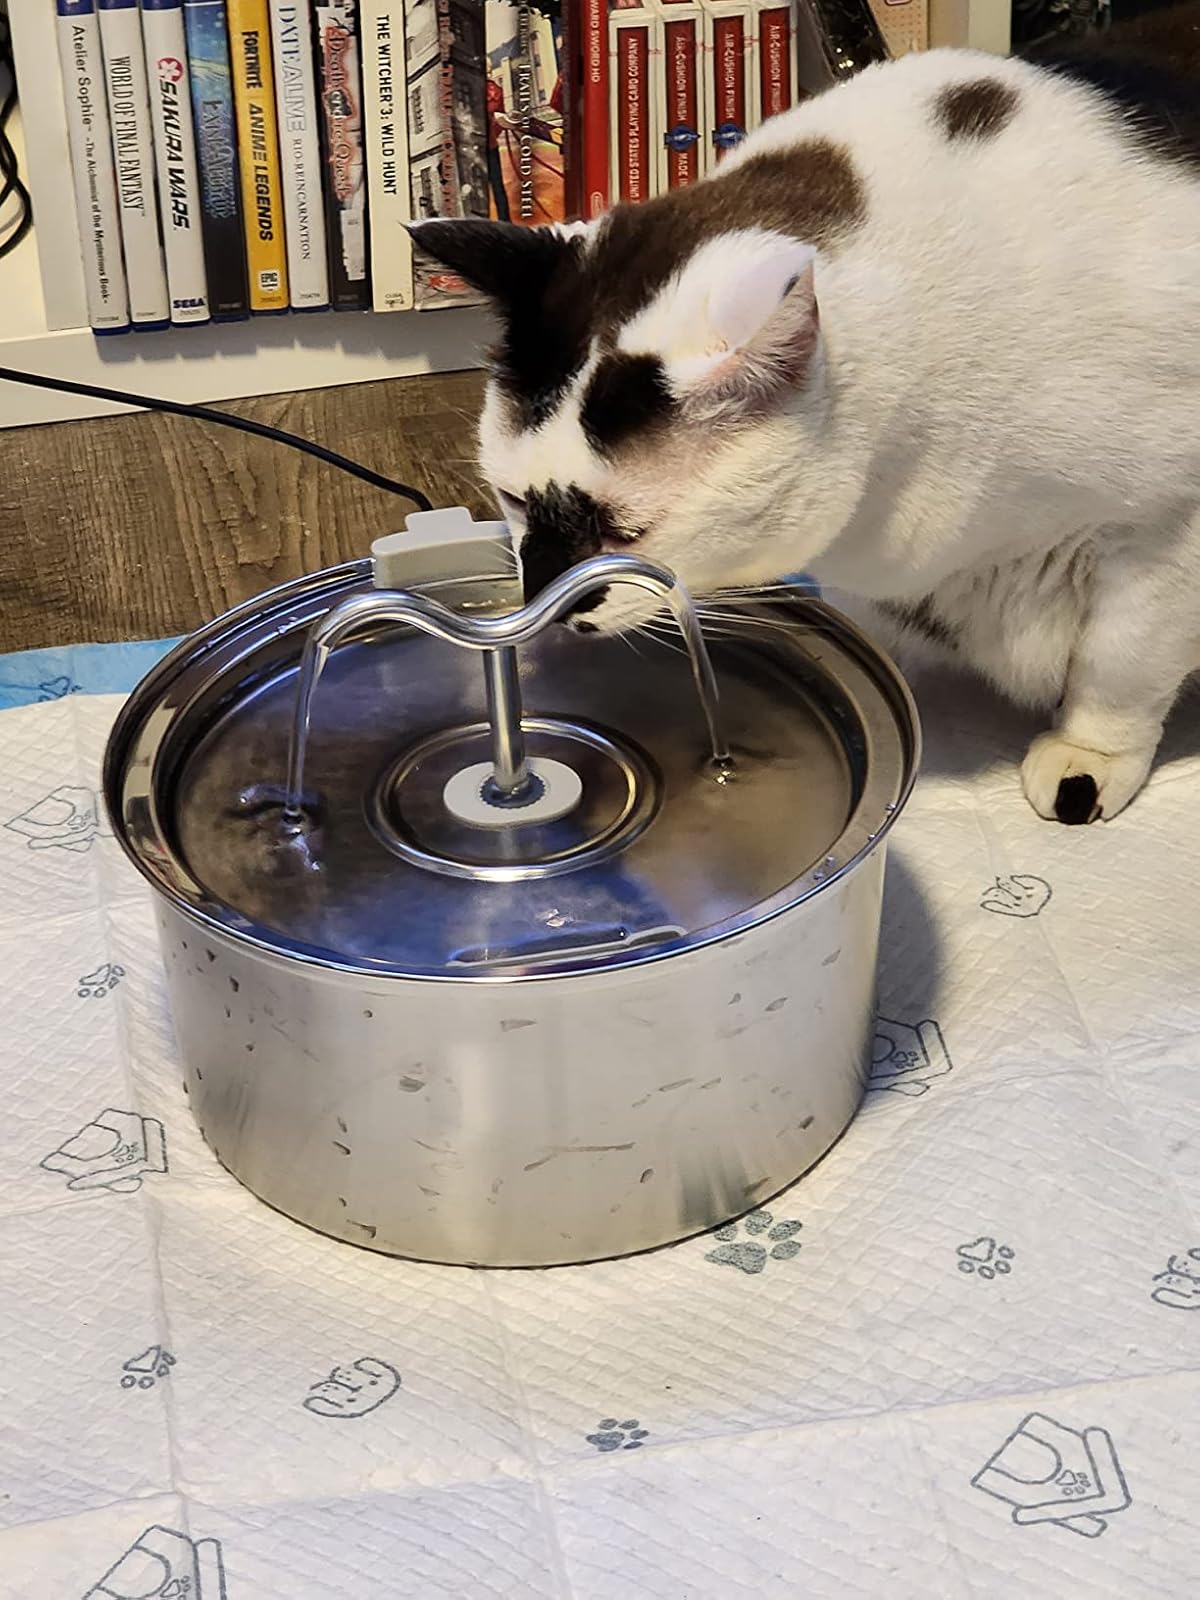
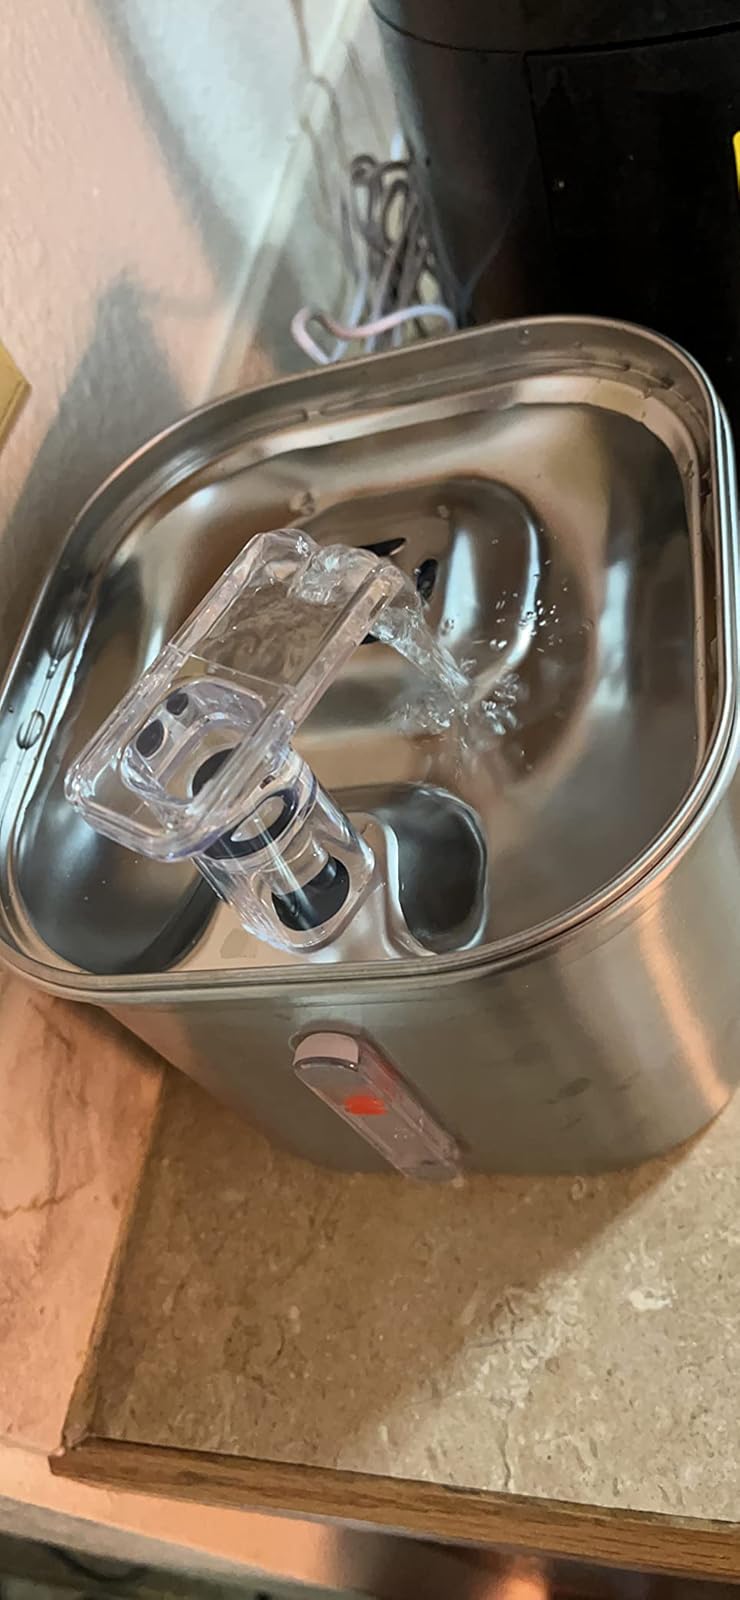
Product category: items_bowl
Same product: no